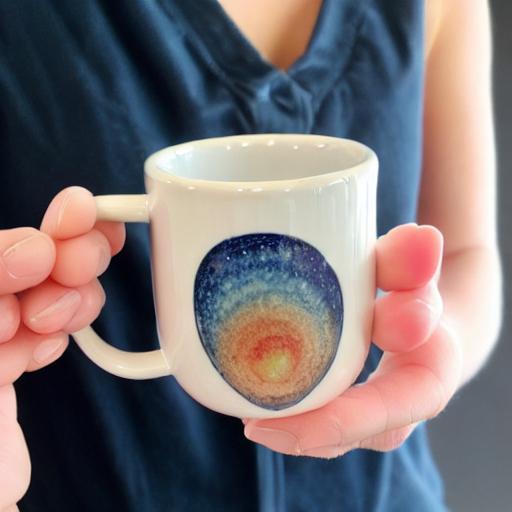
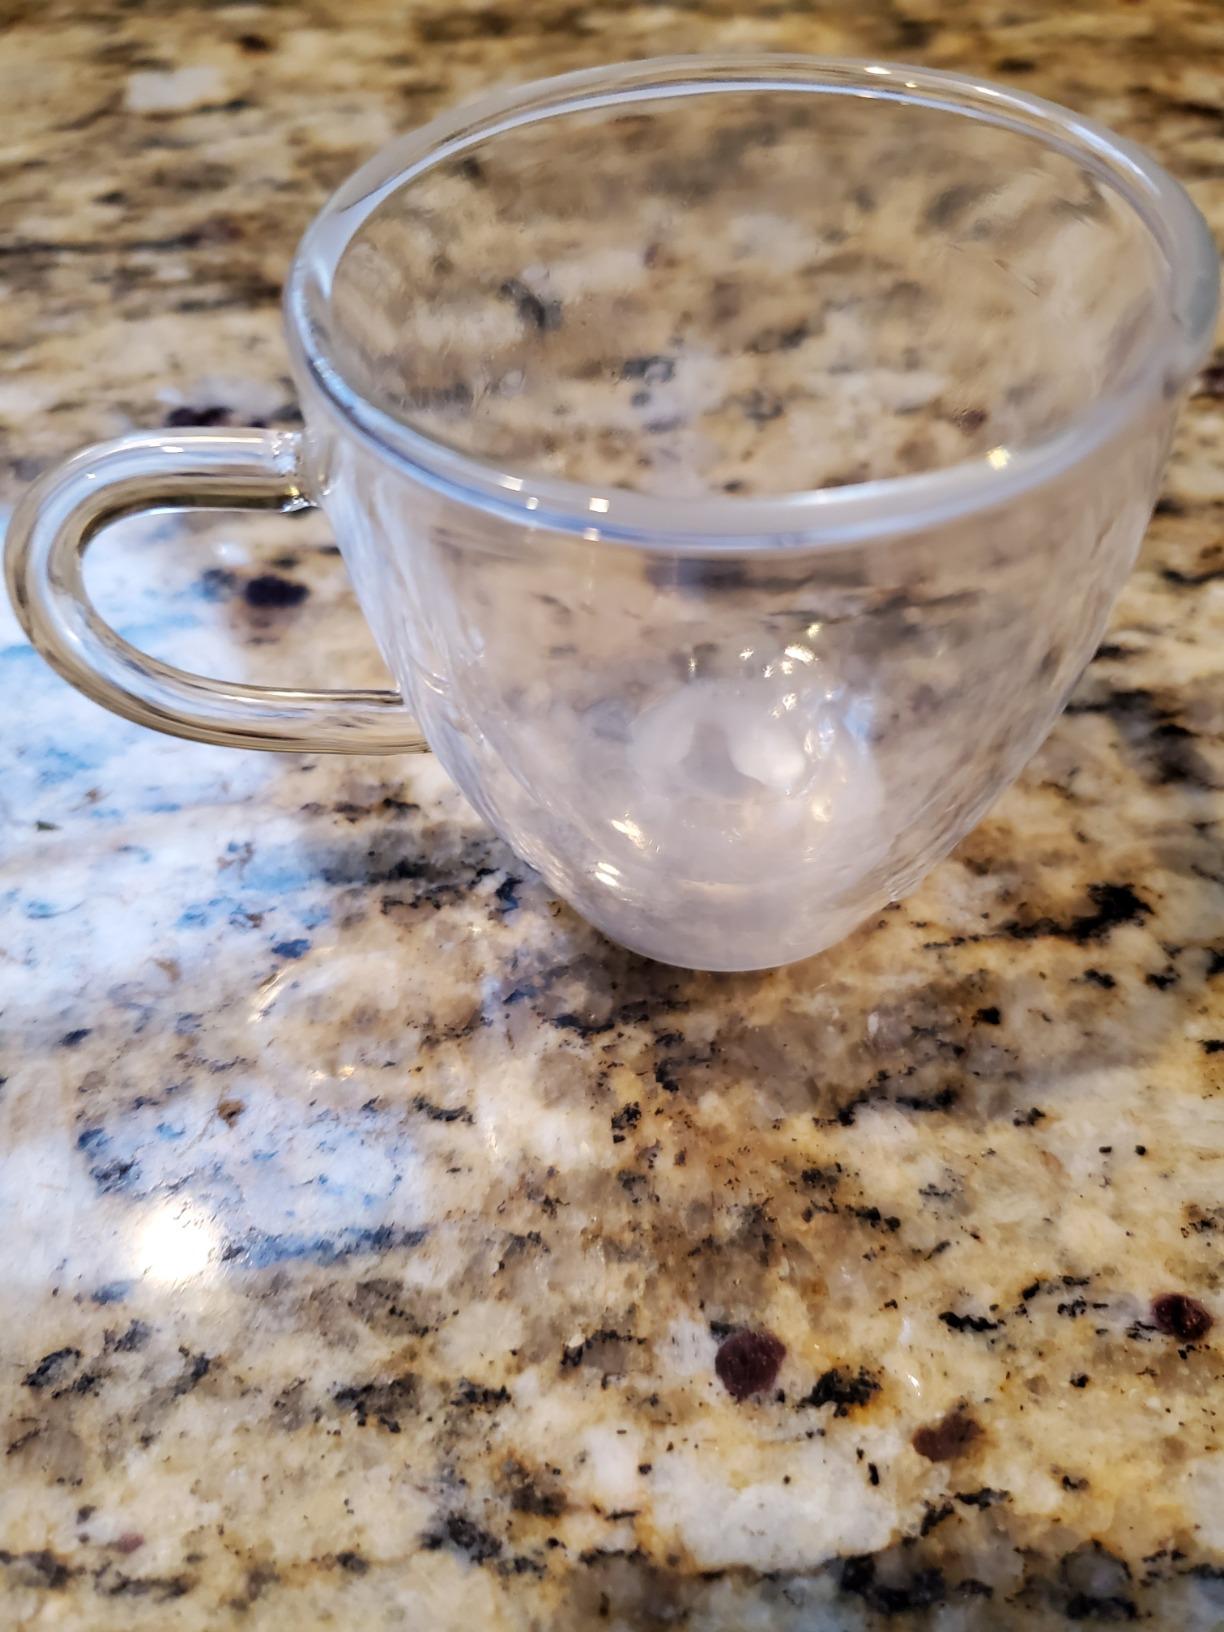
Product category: items_mug
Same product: no